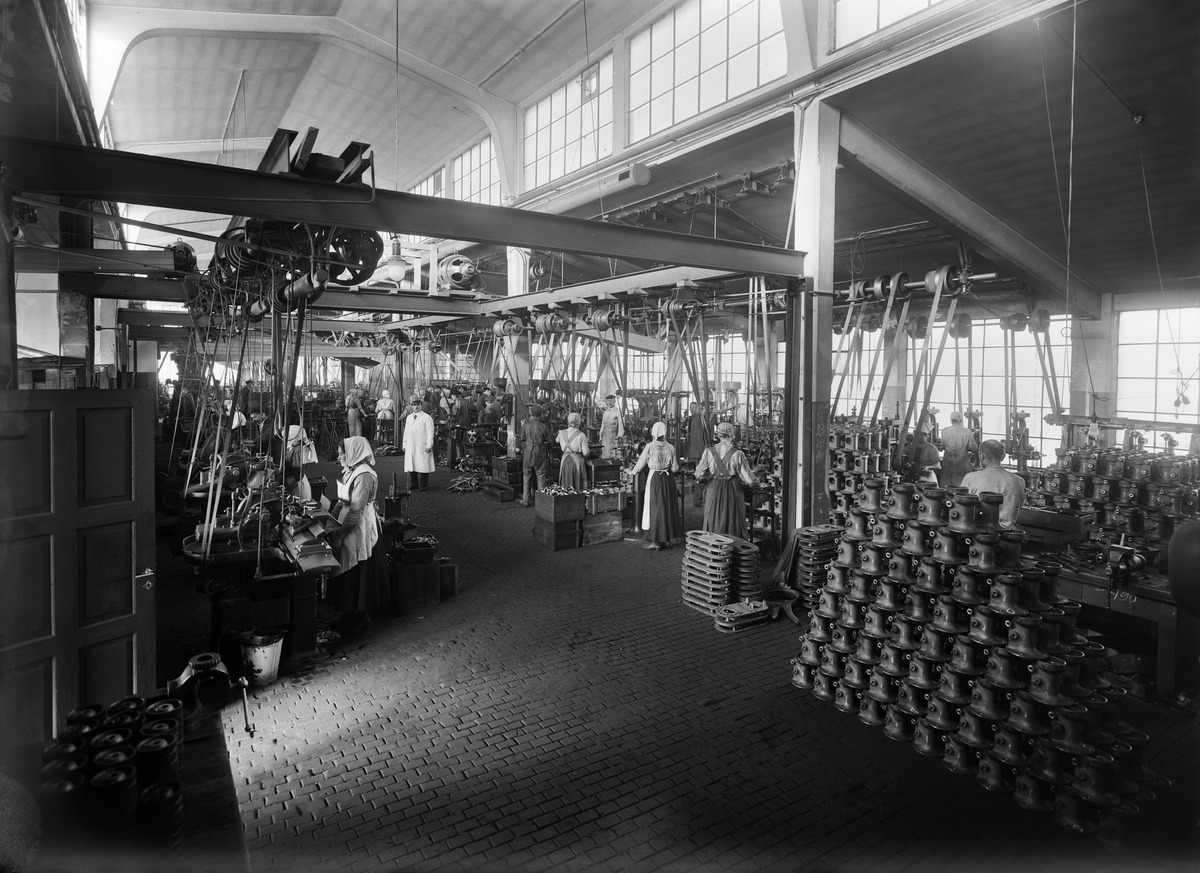
Kone ja Siltarakennus Oy, separaattoritehdas, jyrsinosasto
sisällön kuvaus: Kone ja Siltarakennus Oy, separaattoritehdas, jyrsinosasto.

Sörnäisten rantatie 9-11. mustavalkoinen
Kuvaaja: Sundström, Eric, valokuvaaja
Ajankohta: kuvausaika 1910 -luku
Paikka: Suomi, Uusimaa, Helsinki, Sörnäinen Helsinki, Sörnäisten rantatie 9-11
Aiheet: Kone- ja Siltarakennus oy, naistyövoima, tehdastyöt, työnjohtaja